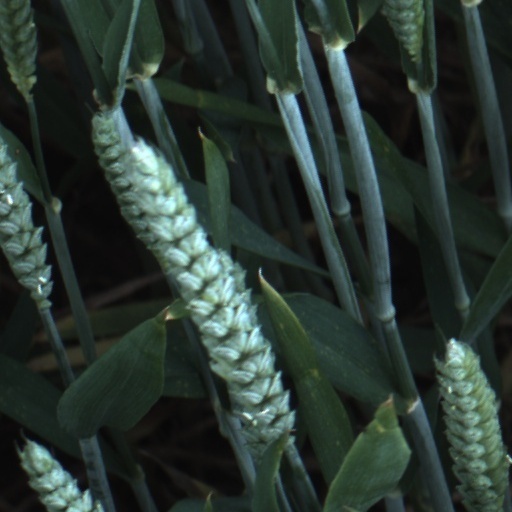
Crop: wheat